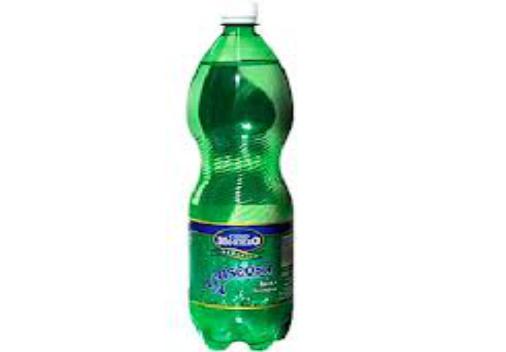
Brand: Ciego Montero
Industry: Food